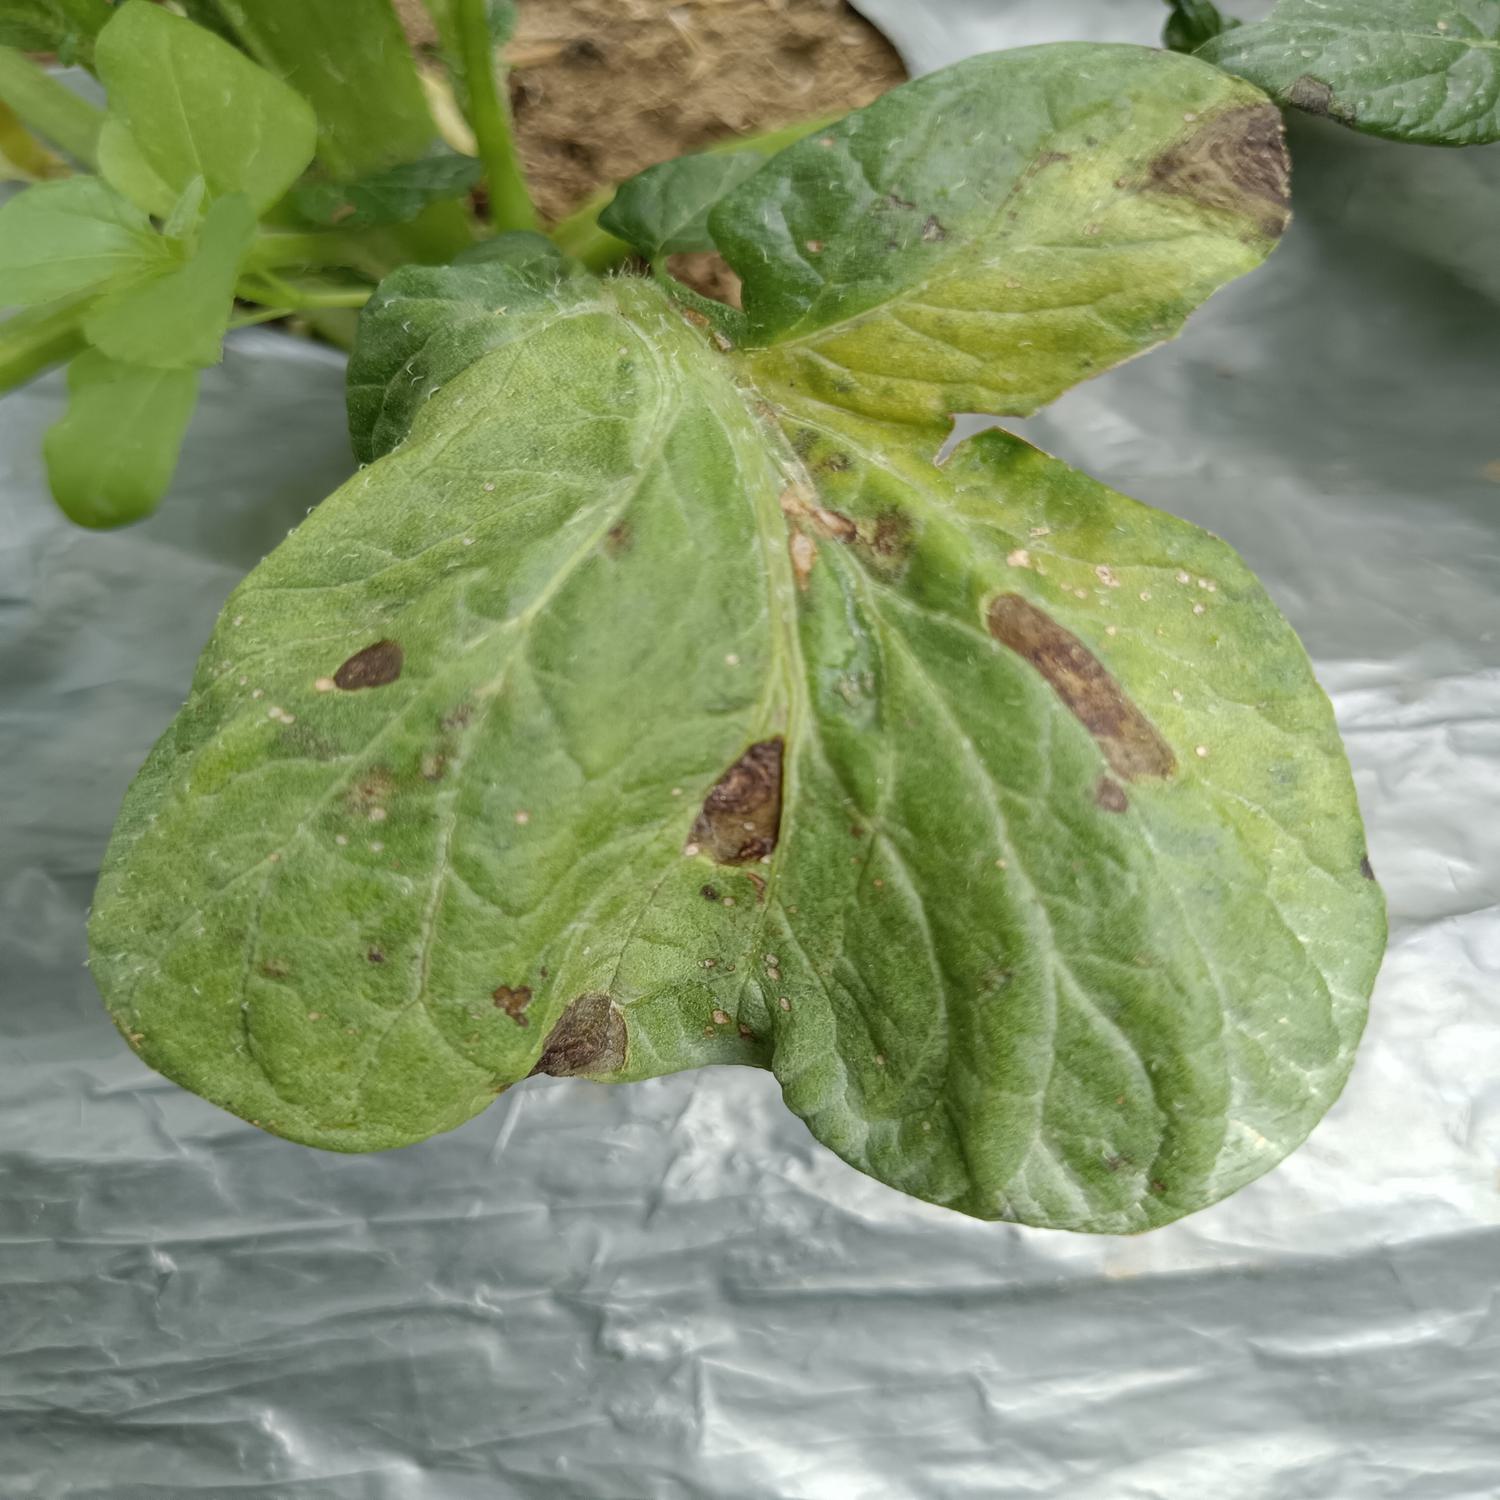
Label: Fungi